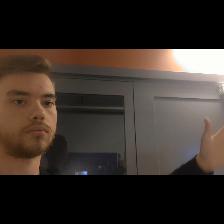
Label: Human